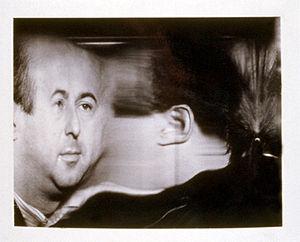
Sergio Valle Duarte, connu aussi comme Sergio Duarte, né le 26 septembre 1954 à São Paulo, est un artiste multimédia et Photographe Brésilien.